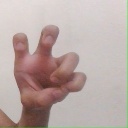
अक्षर: छ